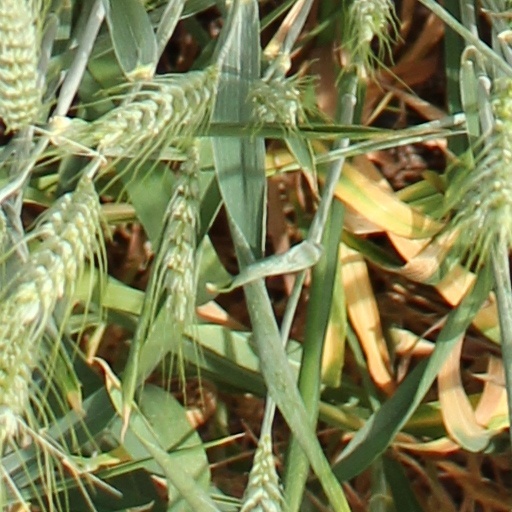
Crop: wheat